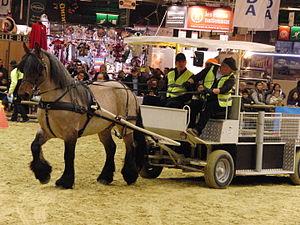
Cheval poitevin attelé lors du concours Trait d'avenir attelage dans l'épreuve de maniabilité - Salon international de l'agriculture 2013, Paris, France
Un cheval territorial est, en France, un cheval réalisant diverses missions de service public pour le compte de la collectivité territoriale. L'originalité de la démarche, qui s'inscrit dans le développement durable et la recherche de solutions écologiques, est de recourir au cheval pour préserver l'authenticité des sites concernés. La commune de Saint-Pierre-sur-Dives est pionnière avec la jument Uranie, en 1993. La commune de Trouville-sur-Mer organise le congrès annuel et dirige la commission nationale des chevaux territoriaux. En 2012, l'activité est définie et le métier de cocher est officiellement inscrit au répertoire des métiers. En 2015, environ 300 communes de France recourent aux services d'un ou de plusieurs chevaux territoriaux. Leurs missions sont variées, mais concernent généralement le tourisme, la gestion des déchets et des espaces verts, la prévention et la sécurité, ou le transport des personnes.
Le Poitevin mulassier, également appelé trait mulassier ou Poitevin, est une race chevaline française rattachée au groupe des traits. Grand, calme, élégant et doté de crins ondulés en raison de son origine liée au cheval flamand, il peut porter des robes variées et originales, comme le souris, le noir et l'isabelle. Il tire son nom « mulassier » de la principale fonction d'origine des juments, leur aptitude à engendrer des mules poitevines aux qualités de force et de rusticité très appréciées, par croisement avec des baudets du Poitou. L'industrie mulassière fait les beaux jours du Poitevin mulassier du milieu du XIXᵉ siècle jusqu'au milieu du XXᵉ siècle.